Peacemaker (DC Extended Universe)

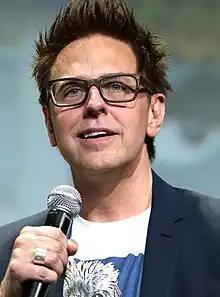
James Gunn, writer/director of "The Suicide Squad" (2021) and creator of the HBO Max series "Peacemaker" (2022-present).

Gunn's "Suicide Squad" film, eventually titled "The Suicide Squad", was intended to act as a relaunch of the IP and characters as opposed to a direct sequel to the previous film directed by David Ayer, that would take the franchise in a new direction and feature a largely new cast. Roven and Peter Safran were set as producers, with Zack Snyder and Deborah Snyder as executive producers. Safran had pushed for Gunn to take on the project, feeling that there was no better director than him to "bring together a disparate group of outsiders on a mission".